Tlacolulan

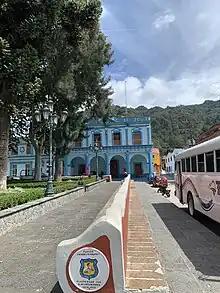

Tlacolulan is a municipality in the Mexican state of Veracruz, about 17 km from the state capital Xalapa. It has a surface of 137.36 km2. It is located at . It was inhabited by the totonac pre-Hispanic, of the former ones of Xalapa's region. For decree number 25 of April 14, 1861 the Government of the State, ordered that the people head-board of this municipality names Tlacolulan of the Free ones.